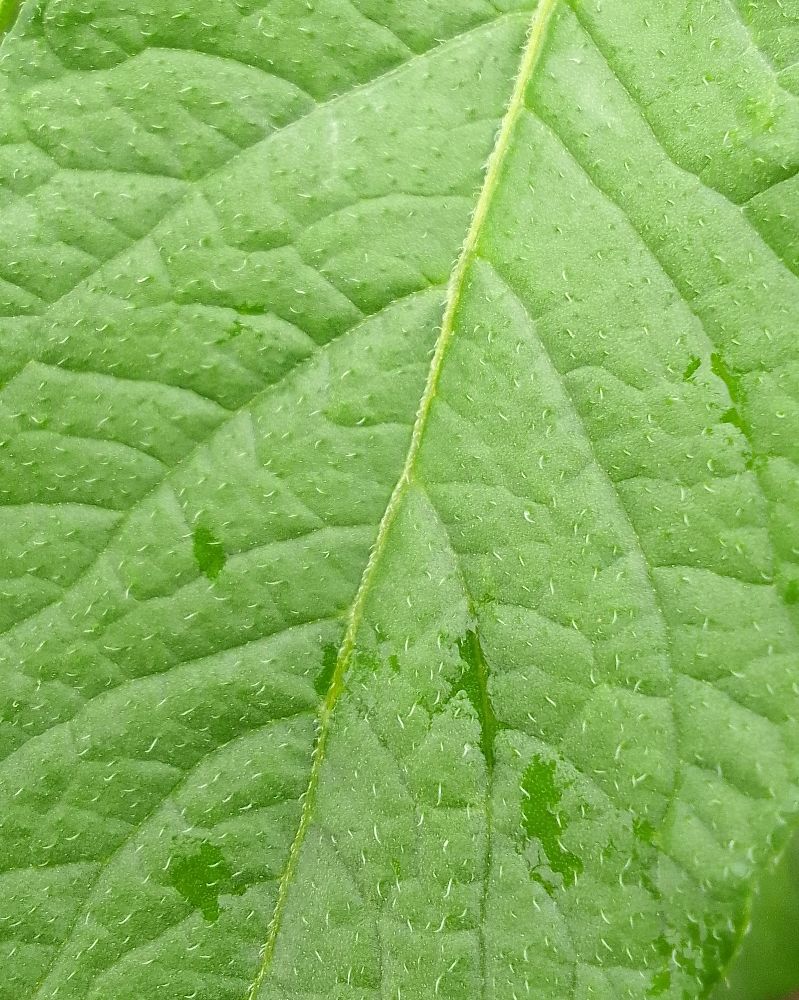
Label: Healthy